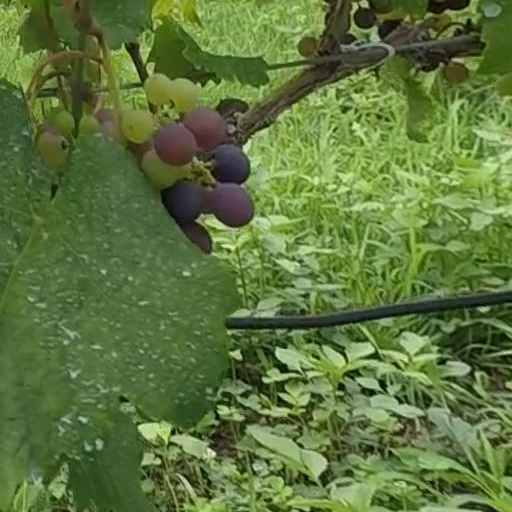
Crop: grape